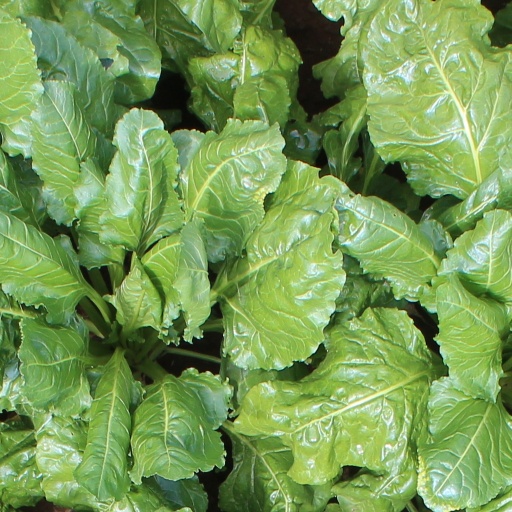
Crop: sugar beet